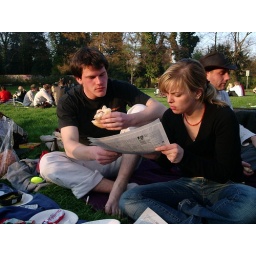
Garrett and Mika looking for car in paper eating sasuage